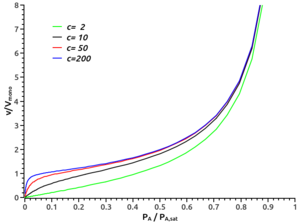
Isotherme BET pour différentes valeurs de c
La théorie Brunauer, Emmett et Teller est une théorie qui a pour but d'expliquer l’adsorption physique des molécules de gaz sur une surface solide. Depuis 1914, le modèle utilisé était la théorie de Langmuir qui aboutissait à une relation très simple entre la quantité adsorbée et la concentration d'adsorbat dans la phase gazeuse. L'hypothèse majeure de cette théorie était que l'adsorption se fait sous la forme d'une monocouche de molécules adsorbées sur la surface de l'adsorbant. Dans le cas de la physisorption de molécules ayant une faible interaction avec l'adsorbant, il apparaissait évident qu'il était nécessaire de prendre en compte la formation d'une multicouche de molécules adsorbées.